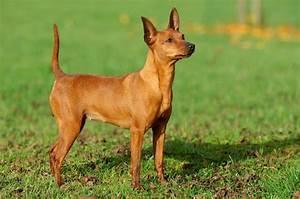
dog